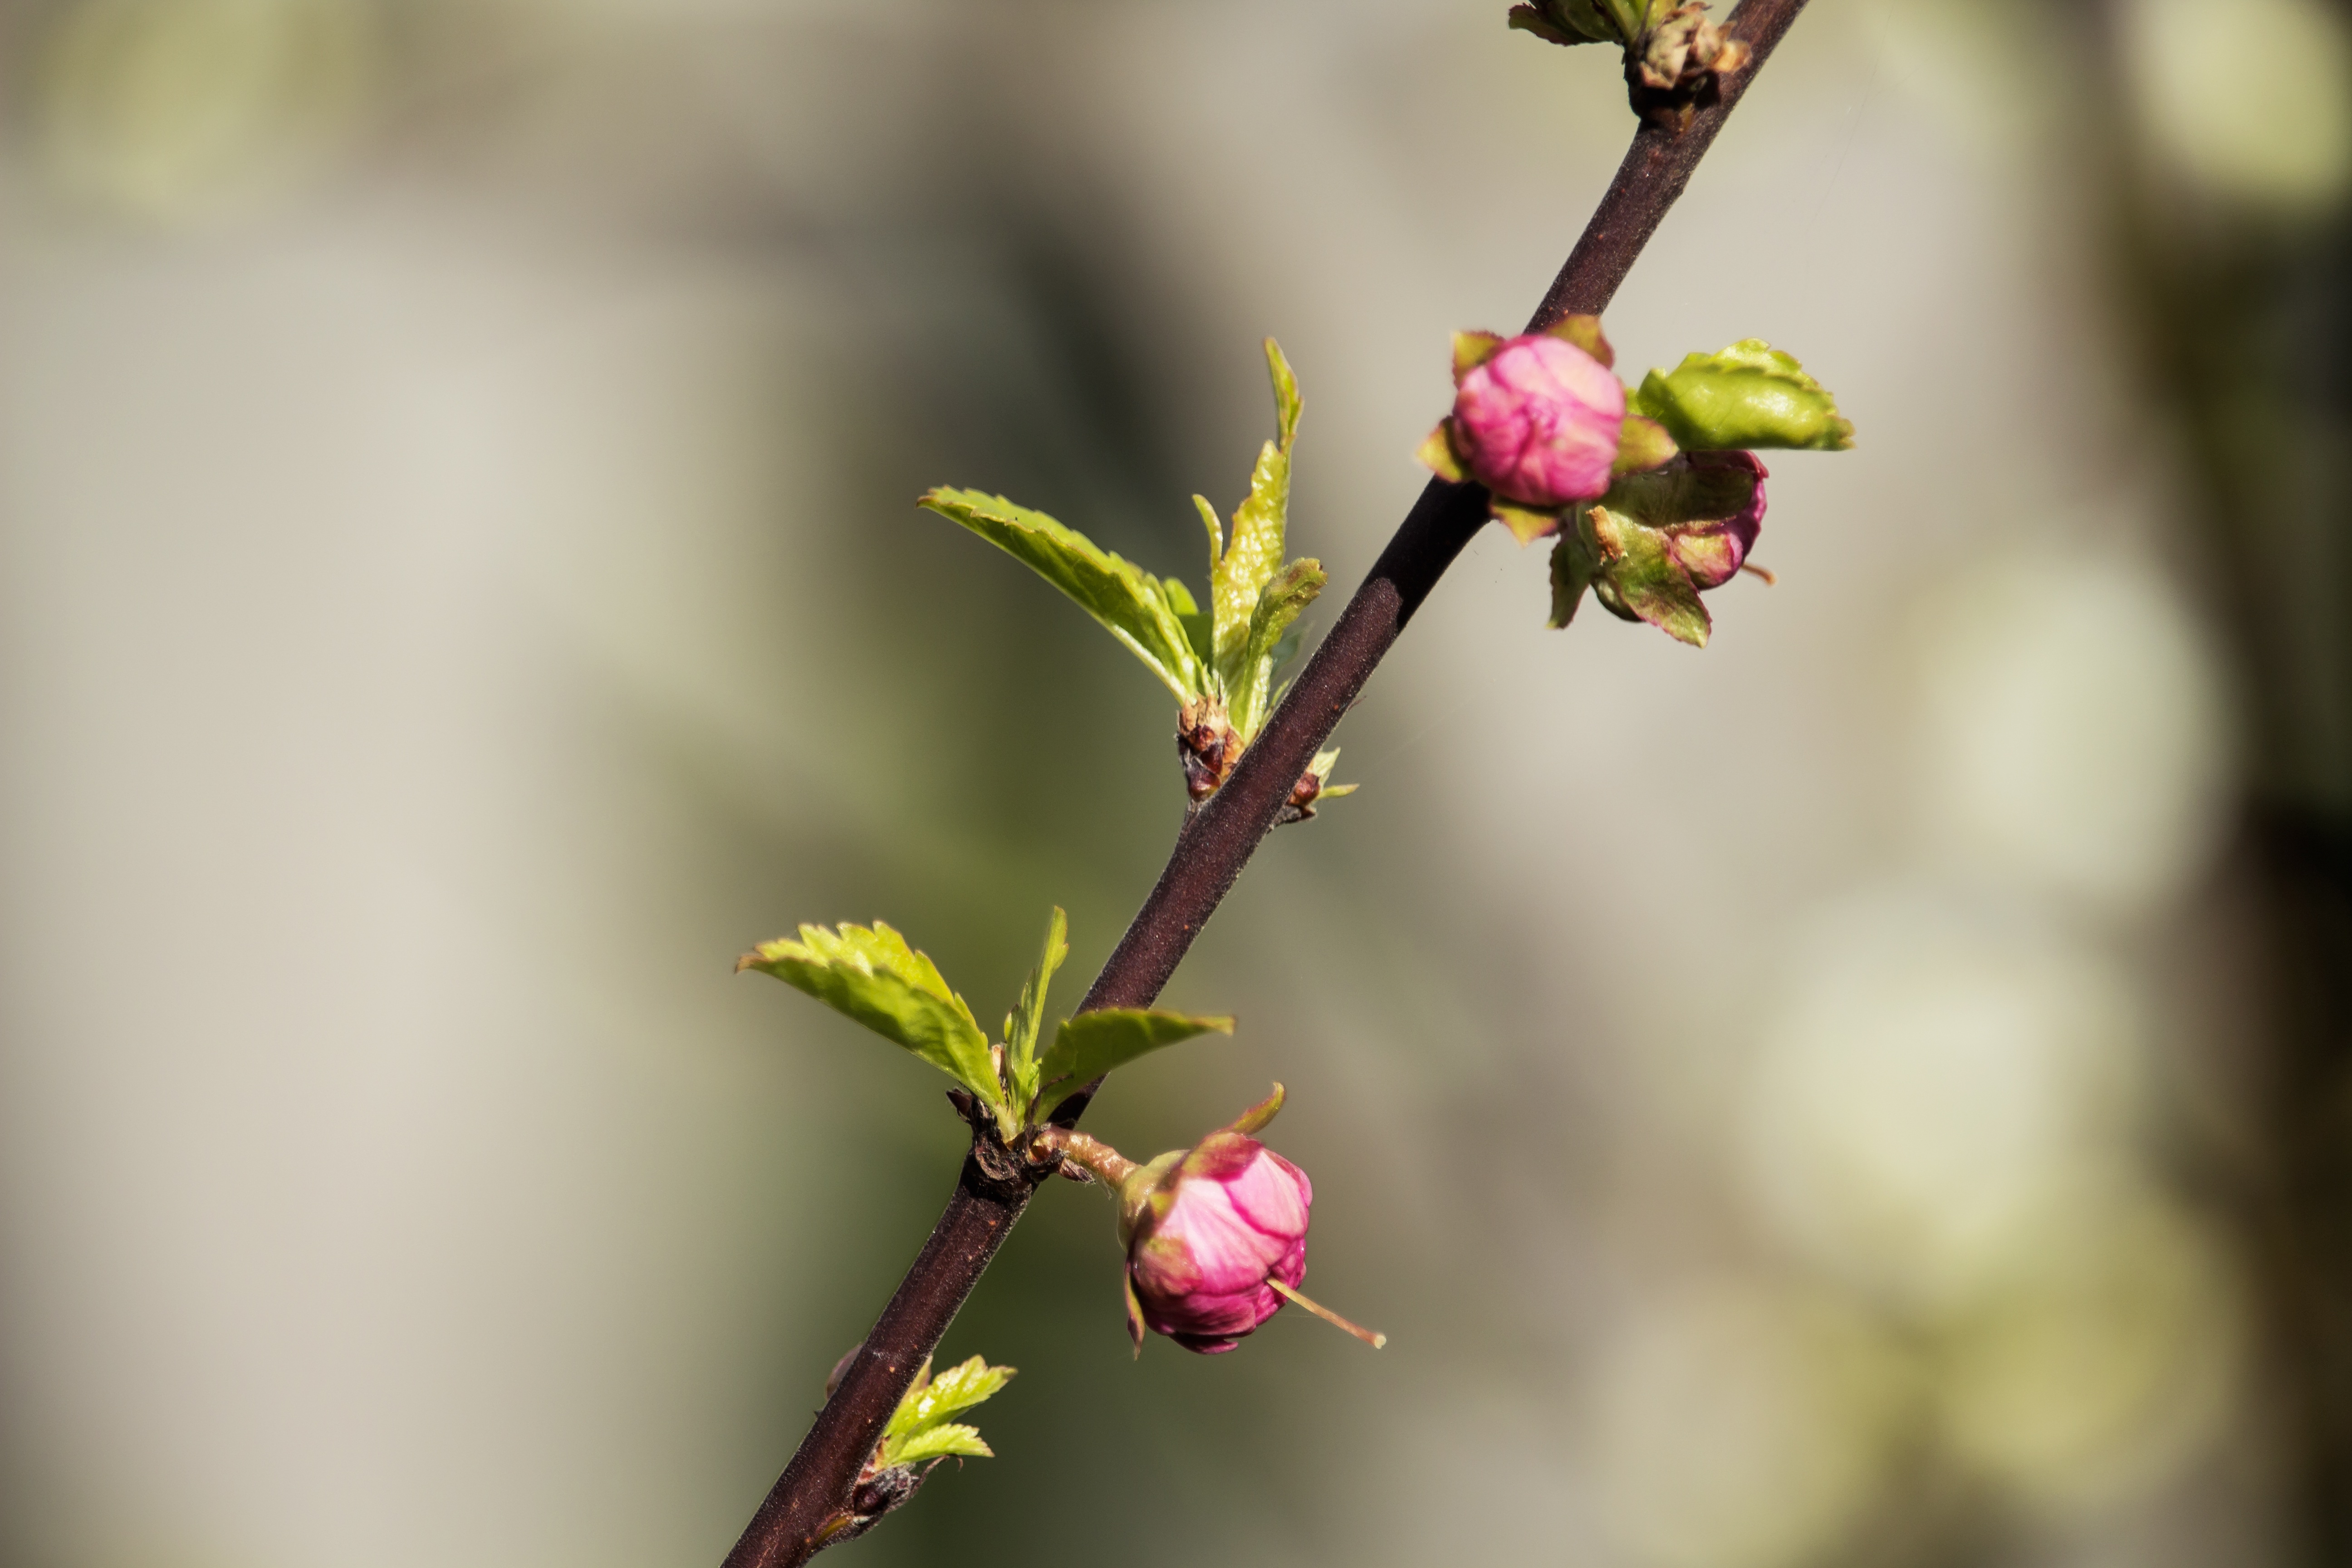
tree, nature, branch, blossom, plant, photography, fruit, berry, leaf, flower, food, spring, green, produce, autumn, botany, garden, flora, almond, twig, wildflower, flowers, close up, shrub, sprig, bud, macro photography, flowering plant, rose family, the buds, plant stem, land plant